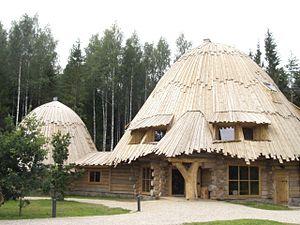
Edgar Valter, né le 21 septembre 1929 à Tallinn et mort le 4 mars 2006 à Tartu, est un écrivain et un illustrateur estonien de livres pour enfants, avec plus de 250 livres à son nom, tout au long de 55 ans d'activité. Son œuvre la plus célèbre est Pokuraamat [Le livre Poku].